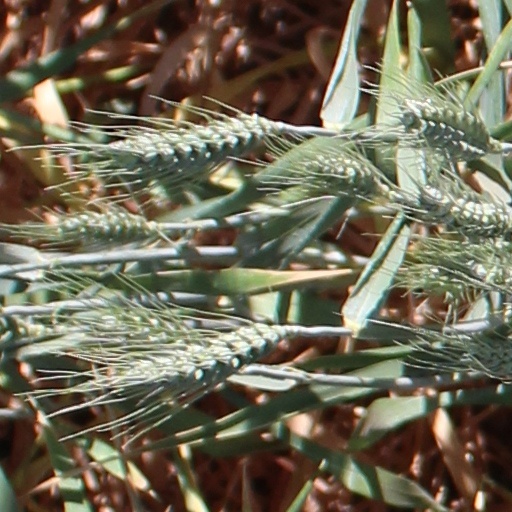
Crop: wheat